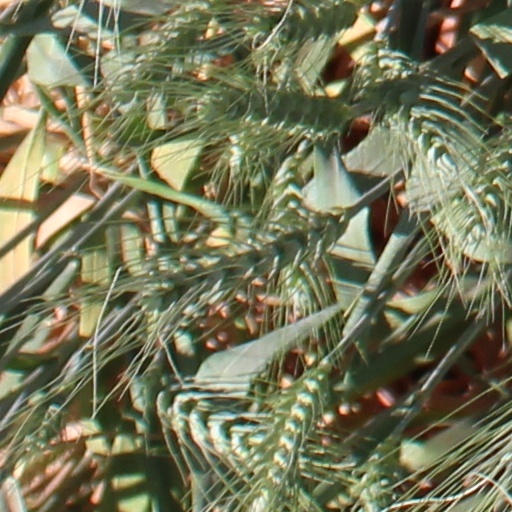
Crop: wheat